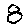
Label: 8